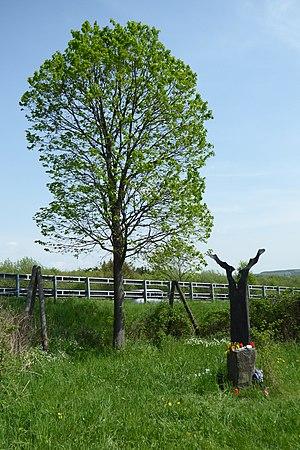
La prise d'otages de Gladbeck se déroule du 16 au 18 août 1988 en Allemagne de l'Ouest. Dieter Degowski et Hans-Jürgen Rösner attaquent une agence de la Deutsche Bank à Gladbeck et prennent en otage deux personnes. Échappant pendant deux jours aux tentatives d'arrestation des policiers, ils s'emparent ensuite d'un bus d'une trentaine de passagers à Brême, avec l'aide de Marion Löblich, et prennent la fuite en direction des Pays-Bas. Le 18 août 1988, cette cavale prend fin à la suite d'une opération de police sur l'autoroute A3.